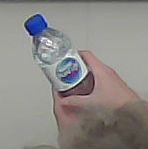
Product: nestle_water